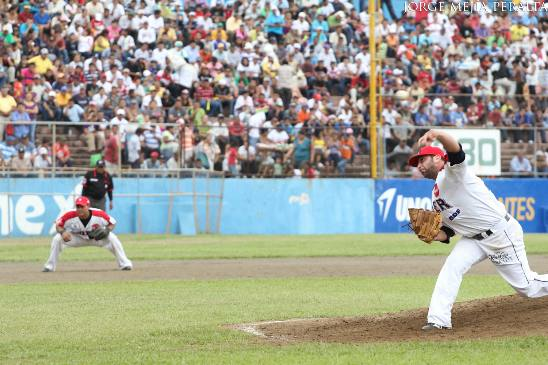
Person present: Yes